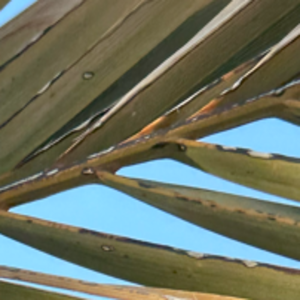
Label: Black Scorch